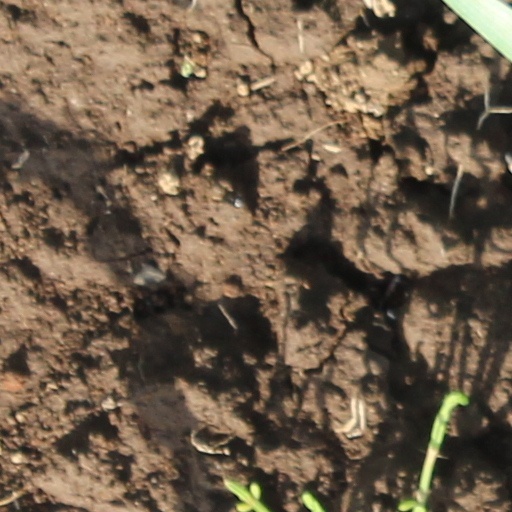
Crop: wheat